Fischer-Lasch Farmhouse

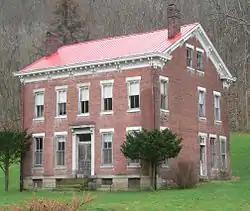

Fischer-Lasch Farmhouse, also known as Hillwood Dairy Farm, is a historic farmhouse located at Wheeling, Ohio County, West Virginia. It was built in 1884, and is a -story I house-style red-brick dwelling in the Italianate style.